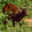
Label: deer